Gilbert Stuart Newton

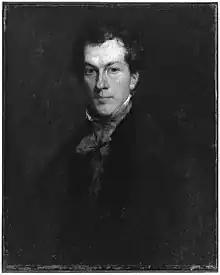
Self-portrait, 1818

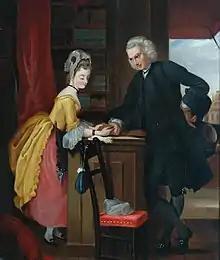
"Yorick and the Grisette", an illustration to "A Sentimental Journey" by Laurence Sterne

Newton was born in Halifax, Nova Scotia, the twelfth child and youngest son of Henry Newton, a customs official, and Ann, his wife, daughter of Gilbert Stuart, snuff manufacturer at Boston, Massachusetts, of Scottish descent, and sister to Gilbert Stuart the portrait painter. His parents left Boston in 1776 as the British withdrew; but on the death of his father in 1803 his mother returned with her family to Charlestown, near Boston.